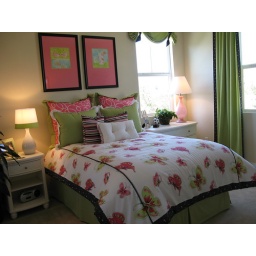
A little girl's bedroom for a model home in Ventura.